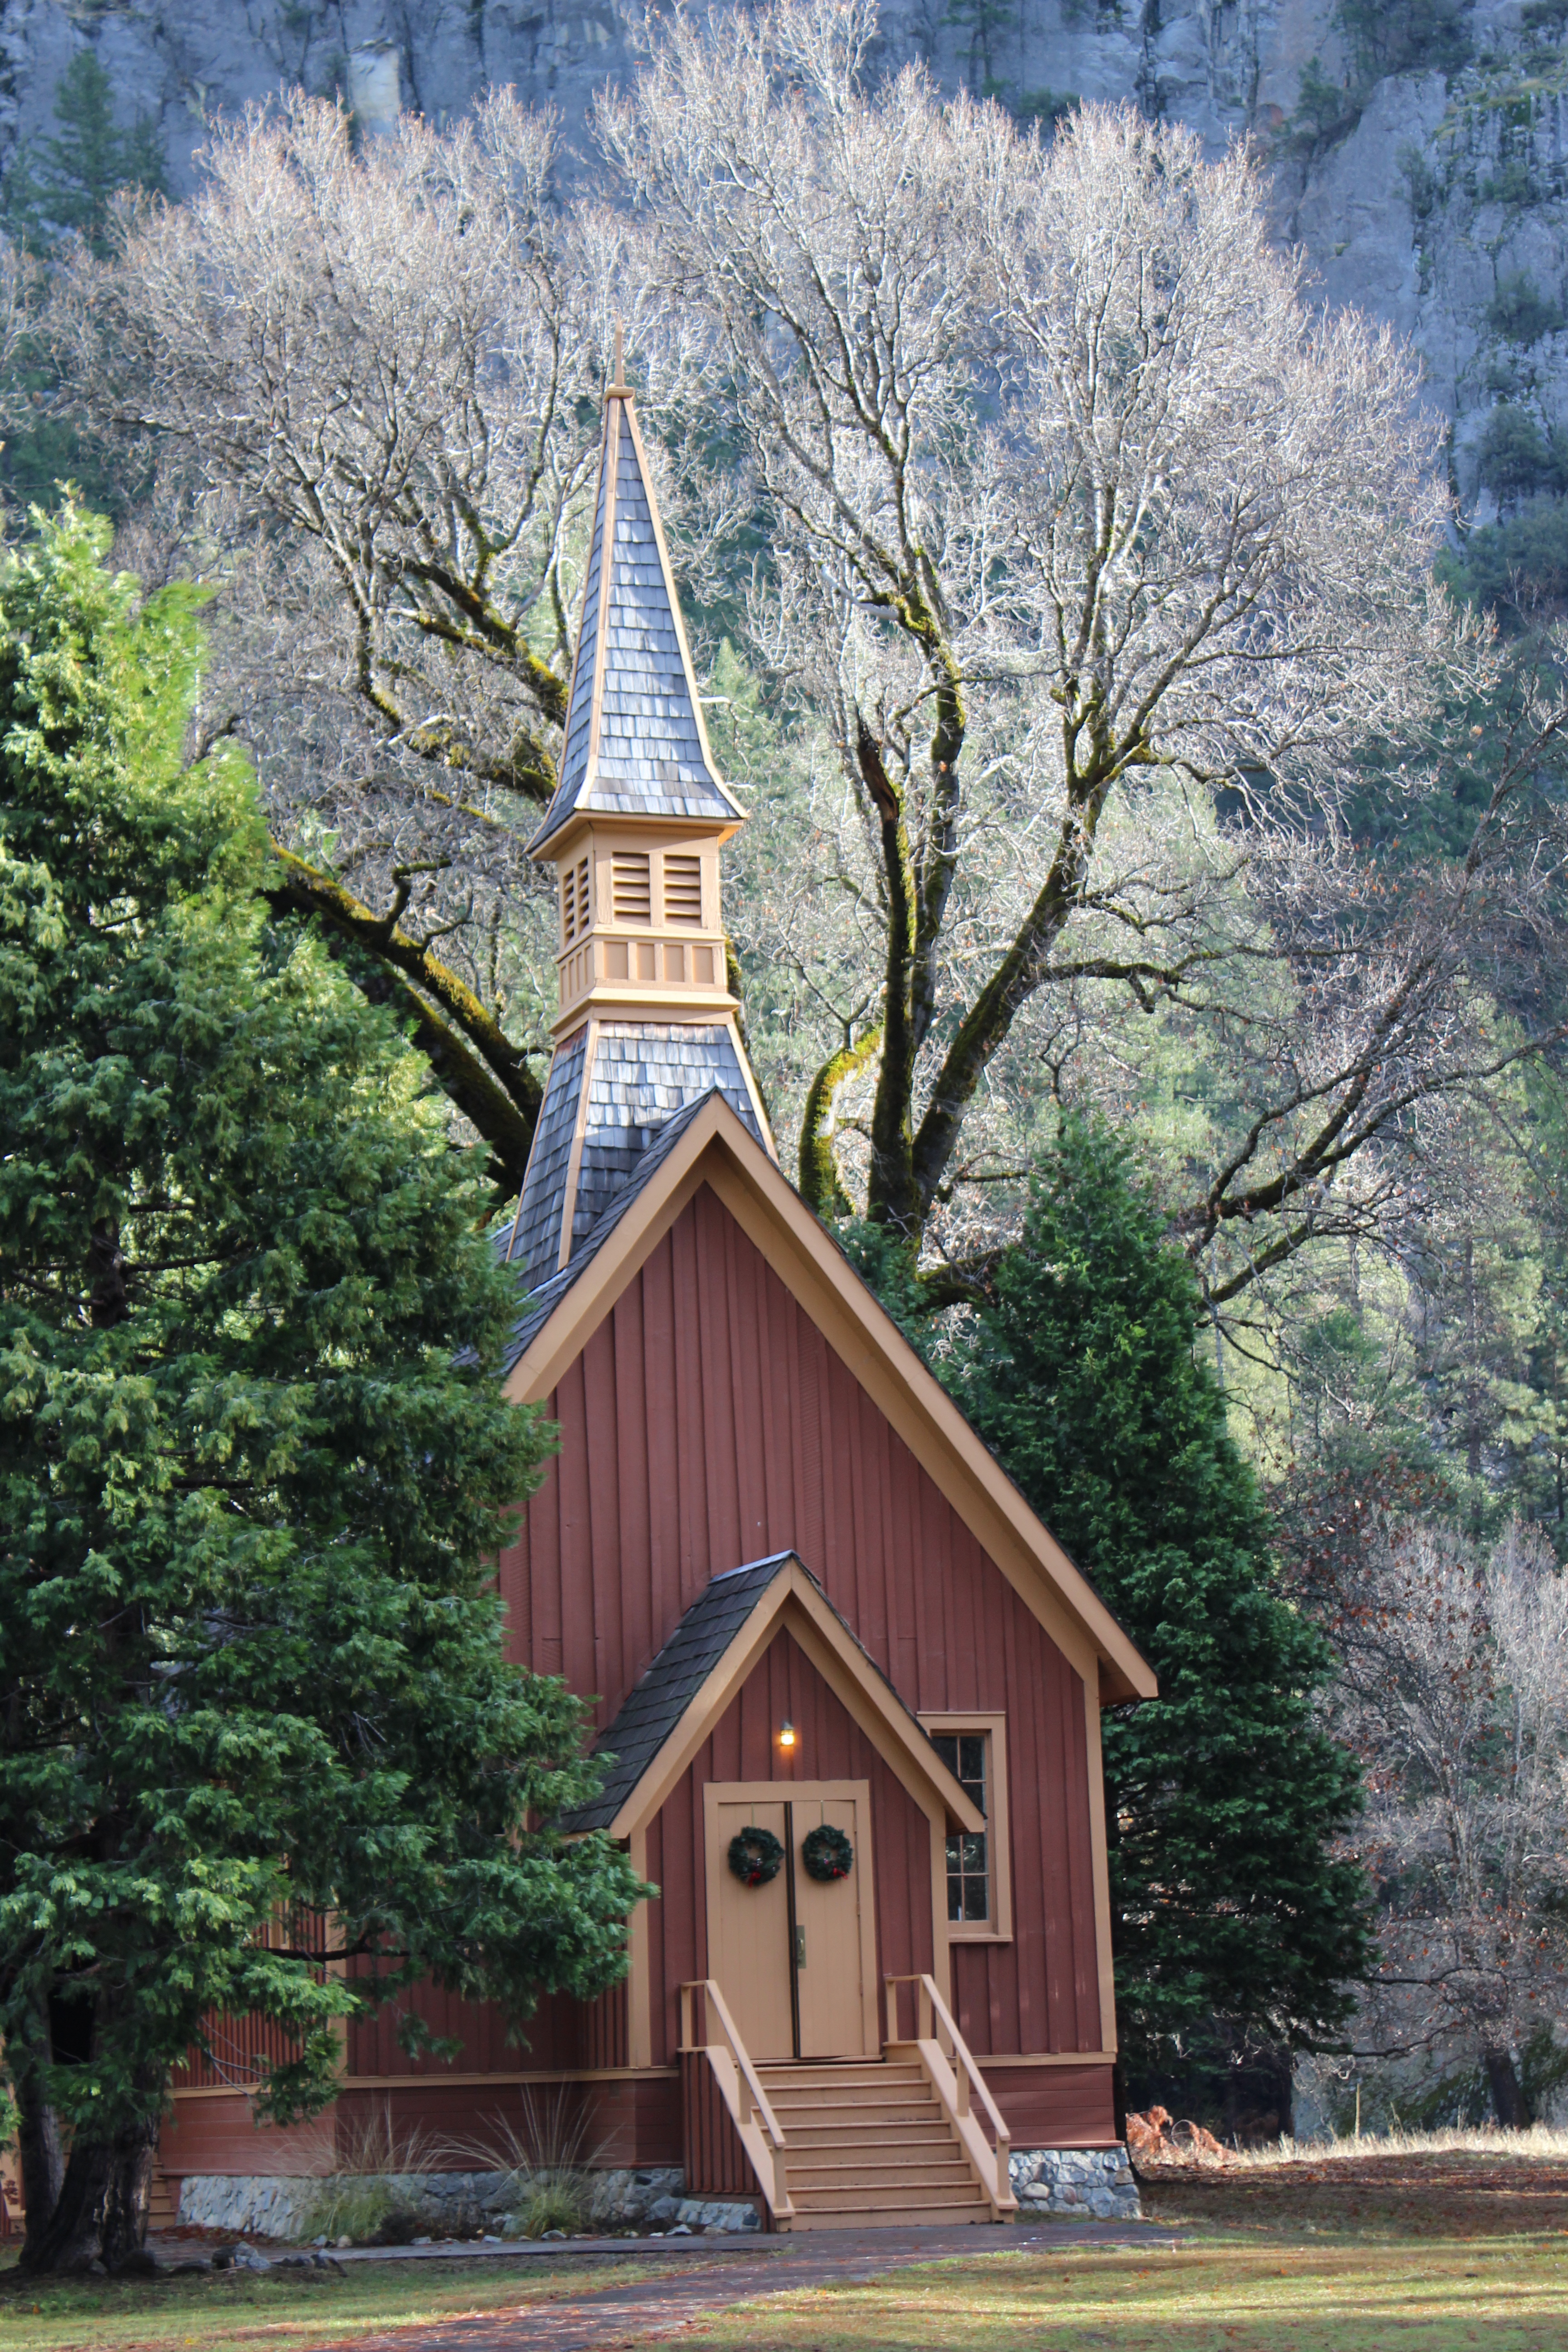
tree, forest, house, building, yosemite, tower, autumn, usa, church, chapel, california, place of worship, steeple, monastery, shrine, estate, rural area